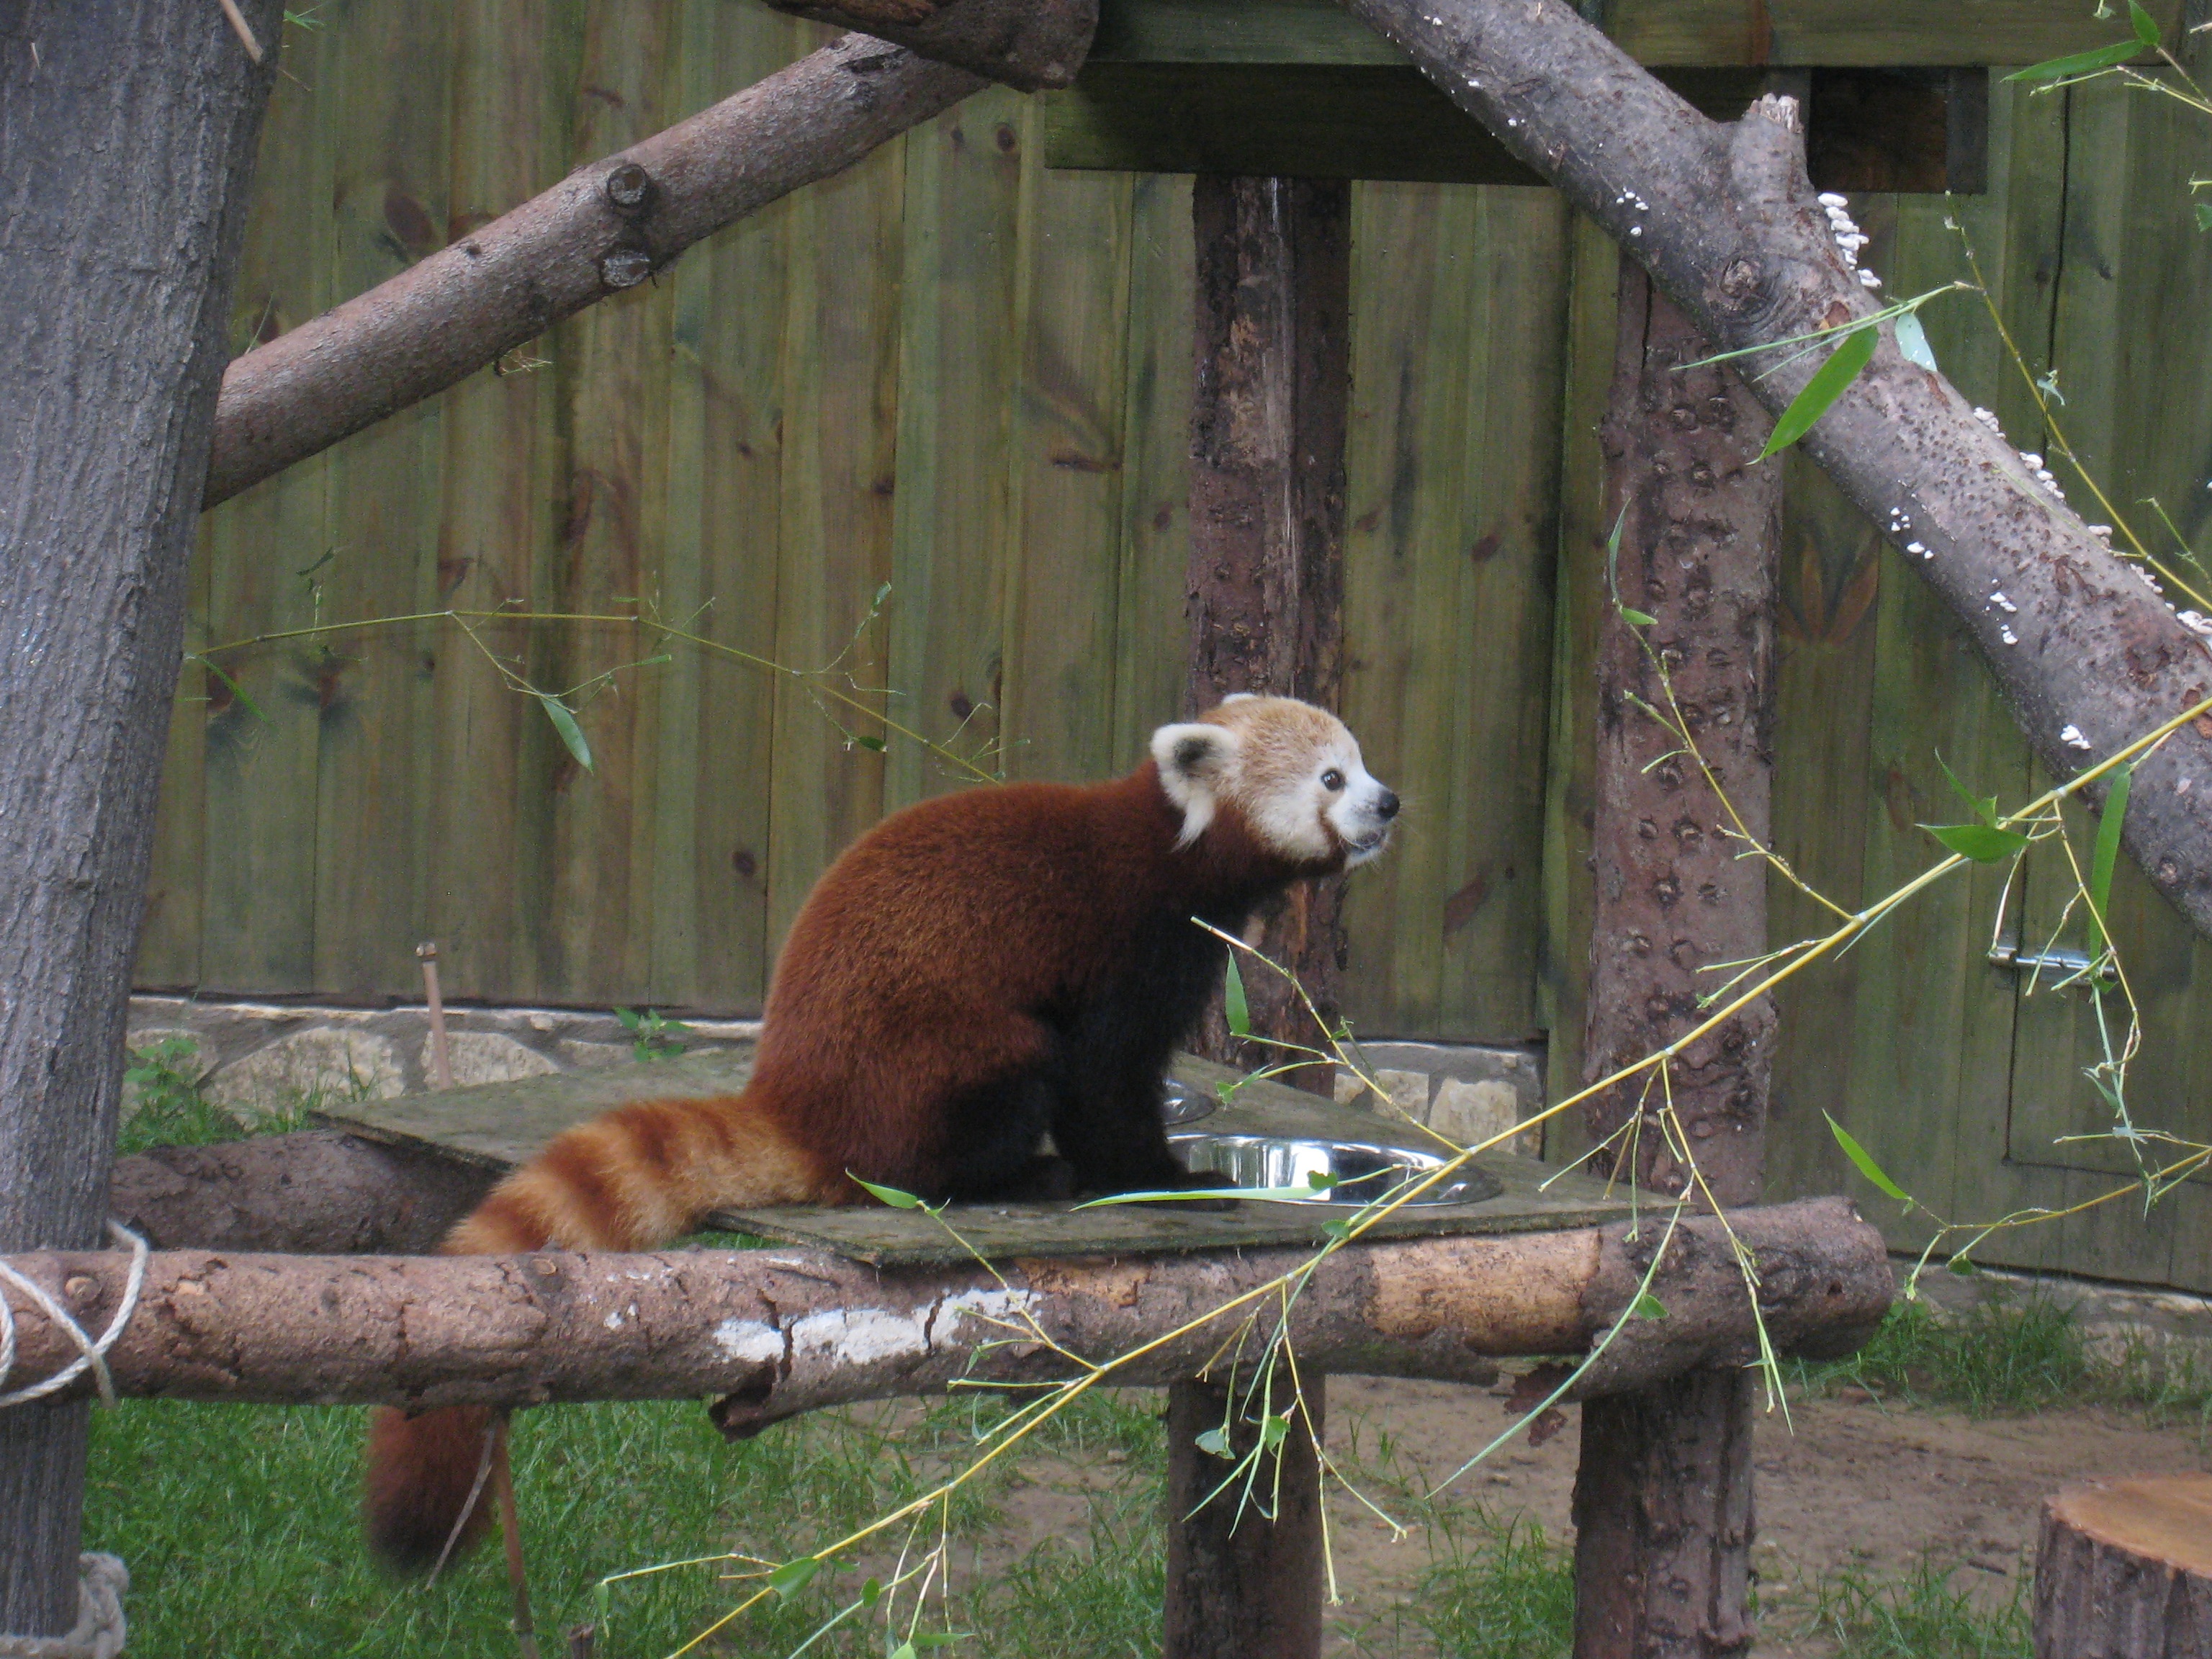
bear, wildlife, zoo, mammal, fauna, red panda, vertebrate, giant panda, outdoor recreation, ny regyh za